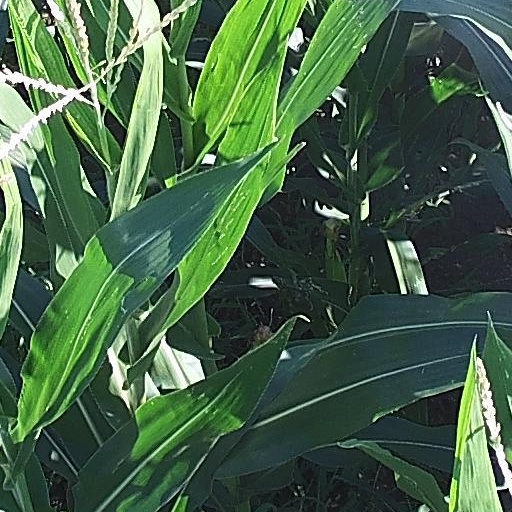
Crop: maize; corn